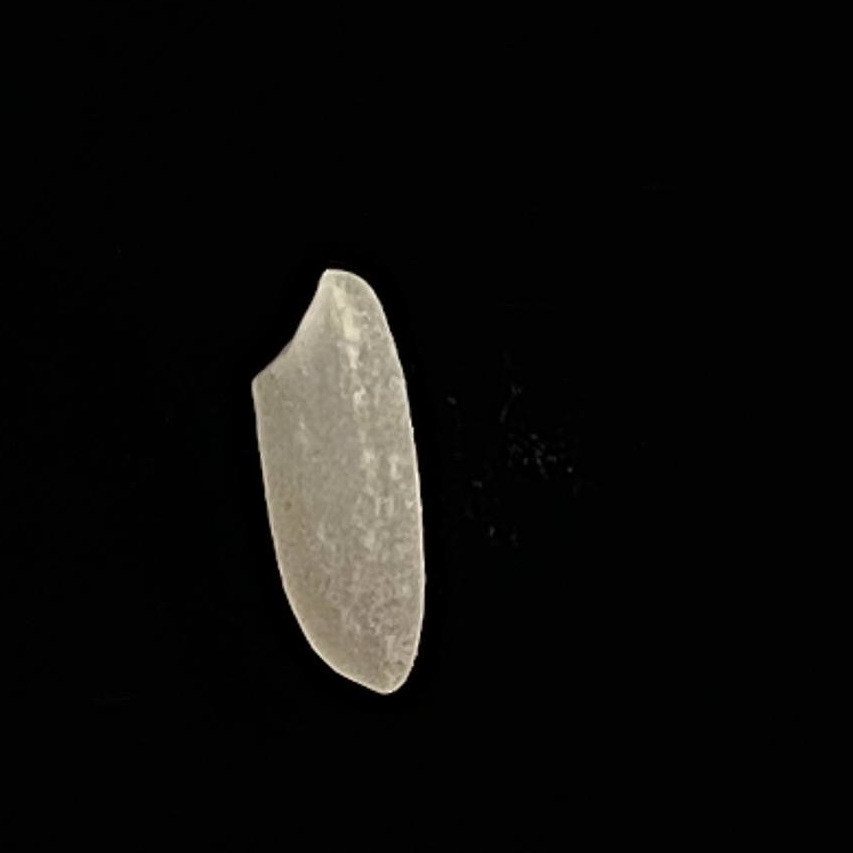
Rice variety: Katari_Polao